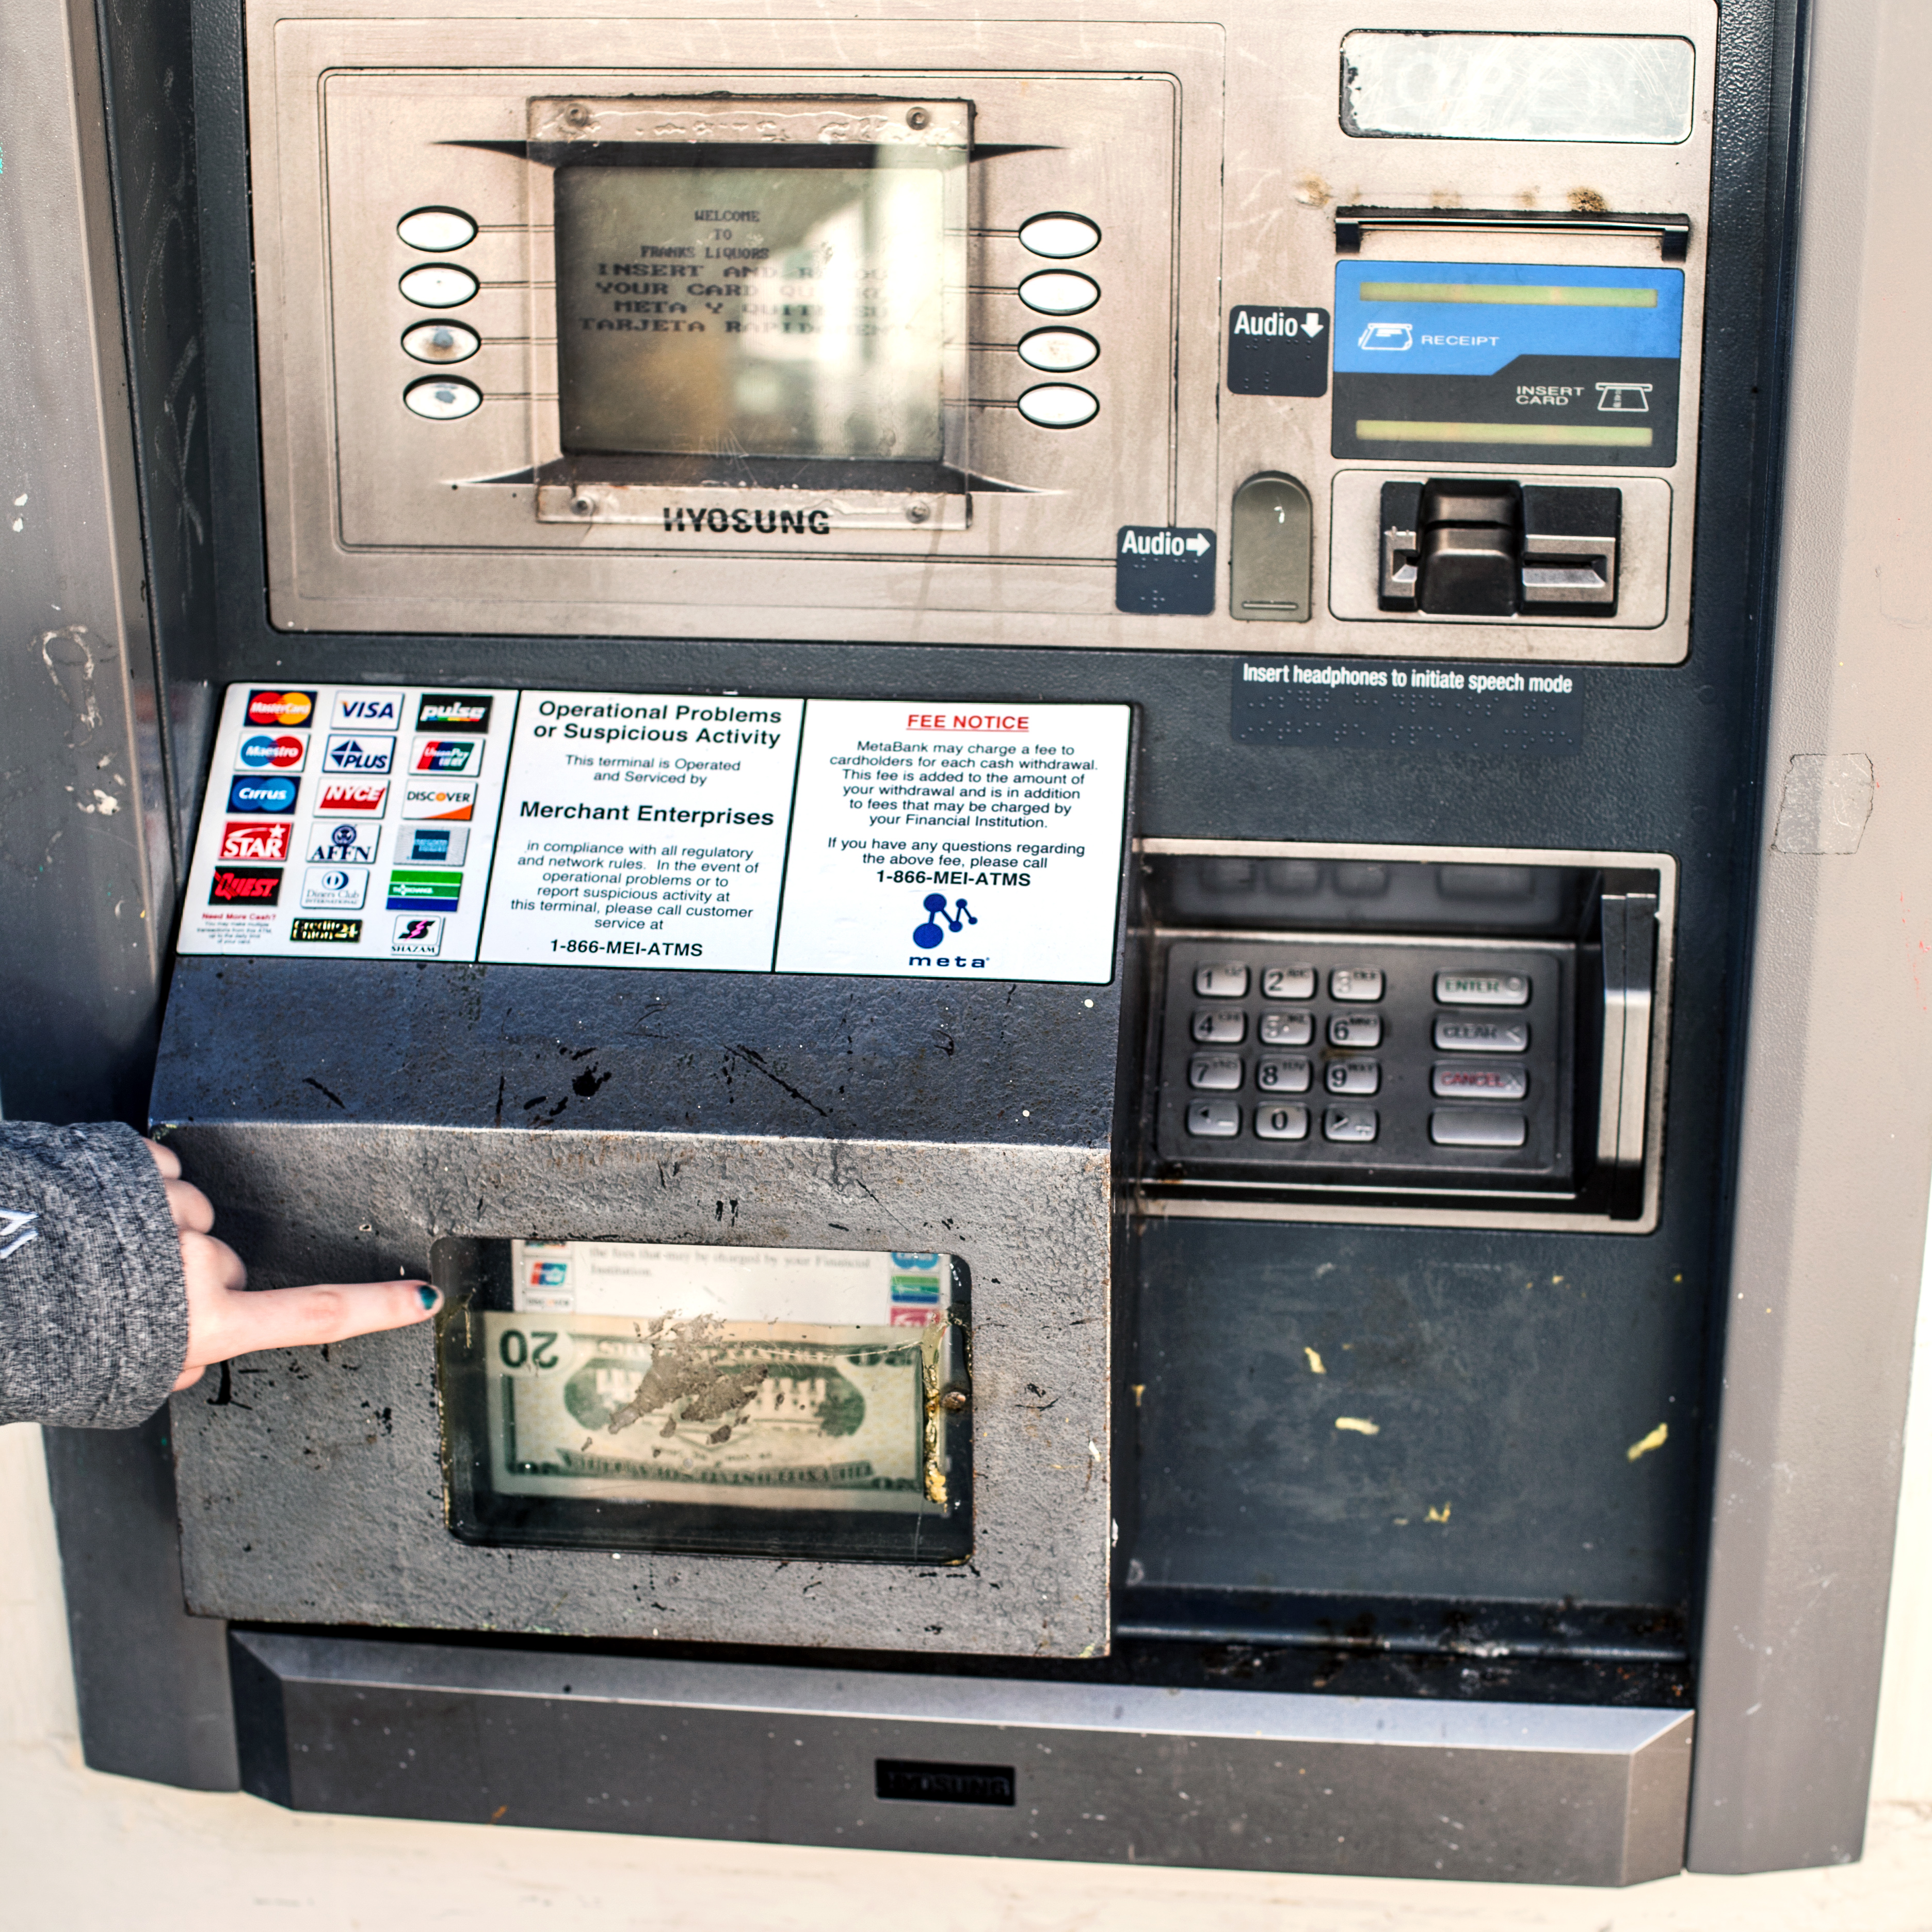
technology, money, machine, product, cash, electronics, tarjeta, trap, insert, sawbuck, machice, machine tool